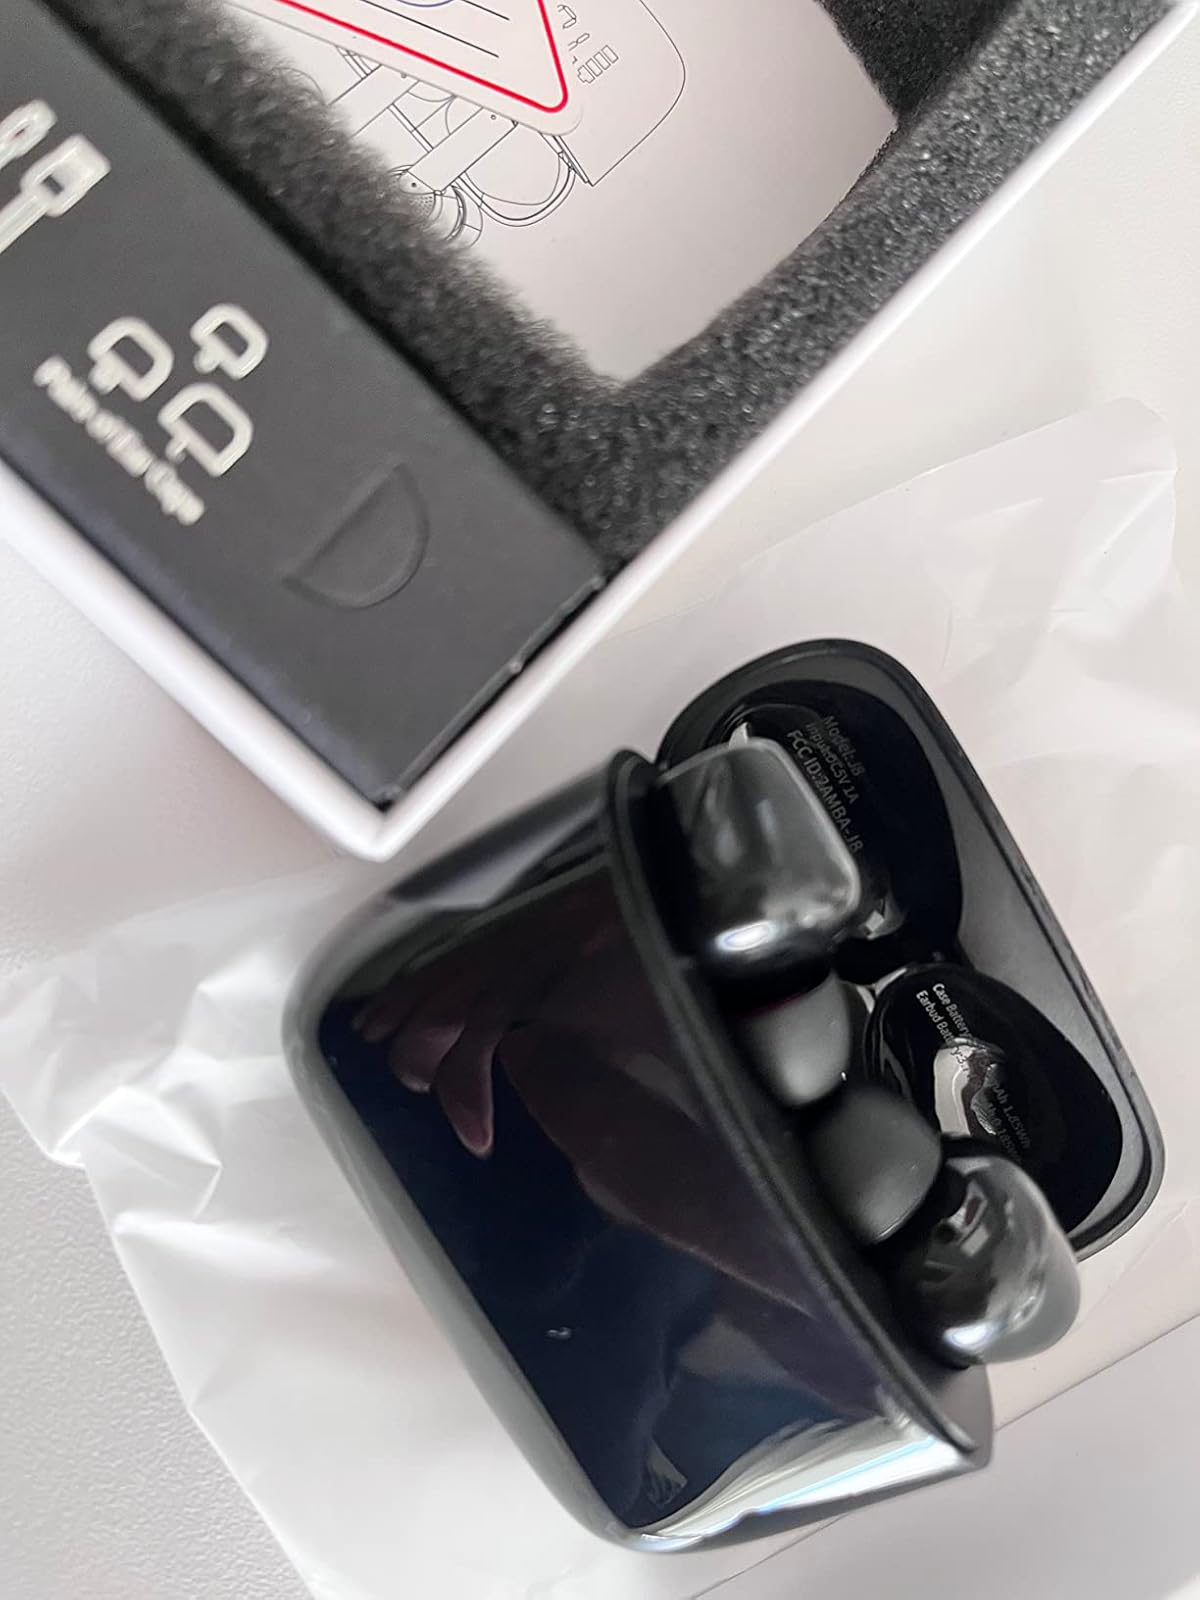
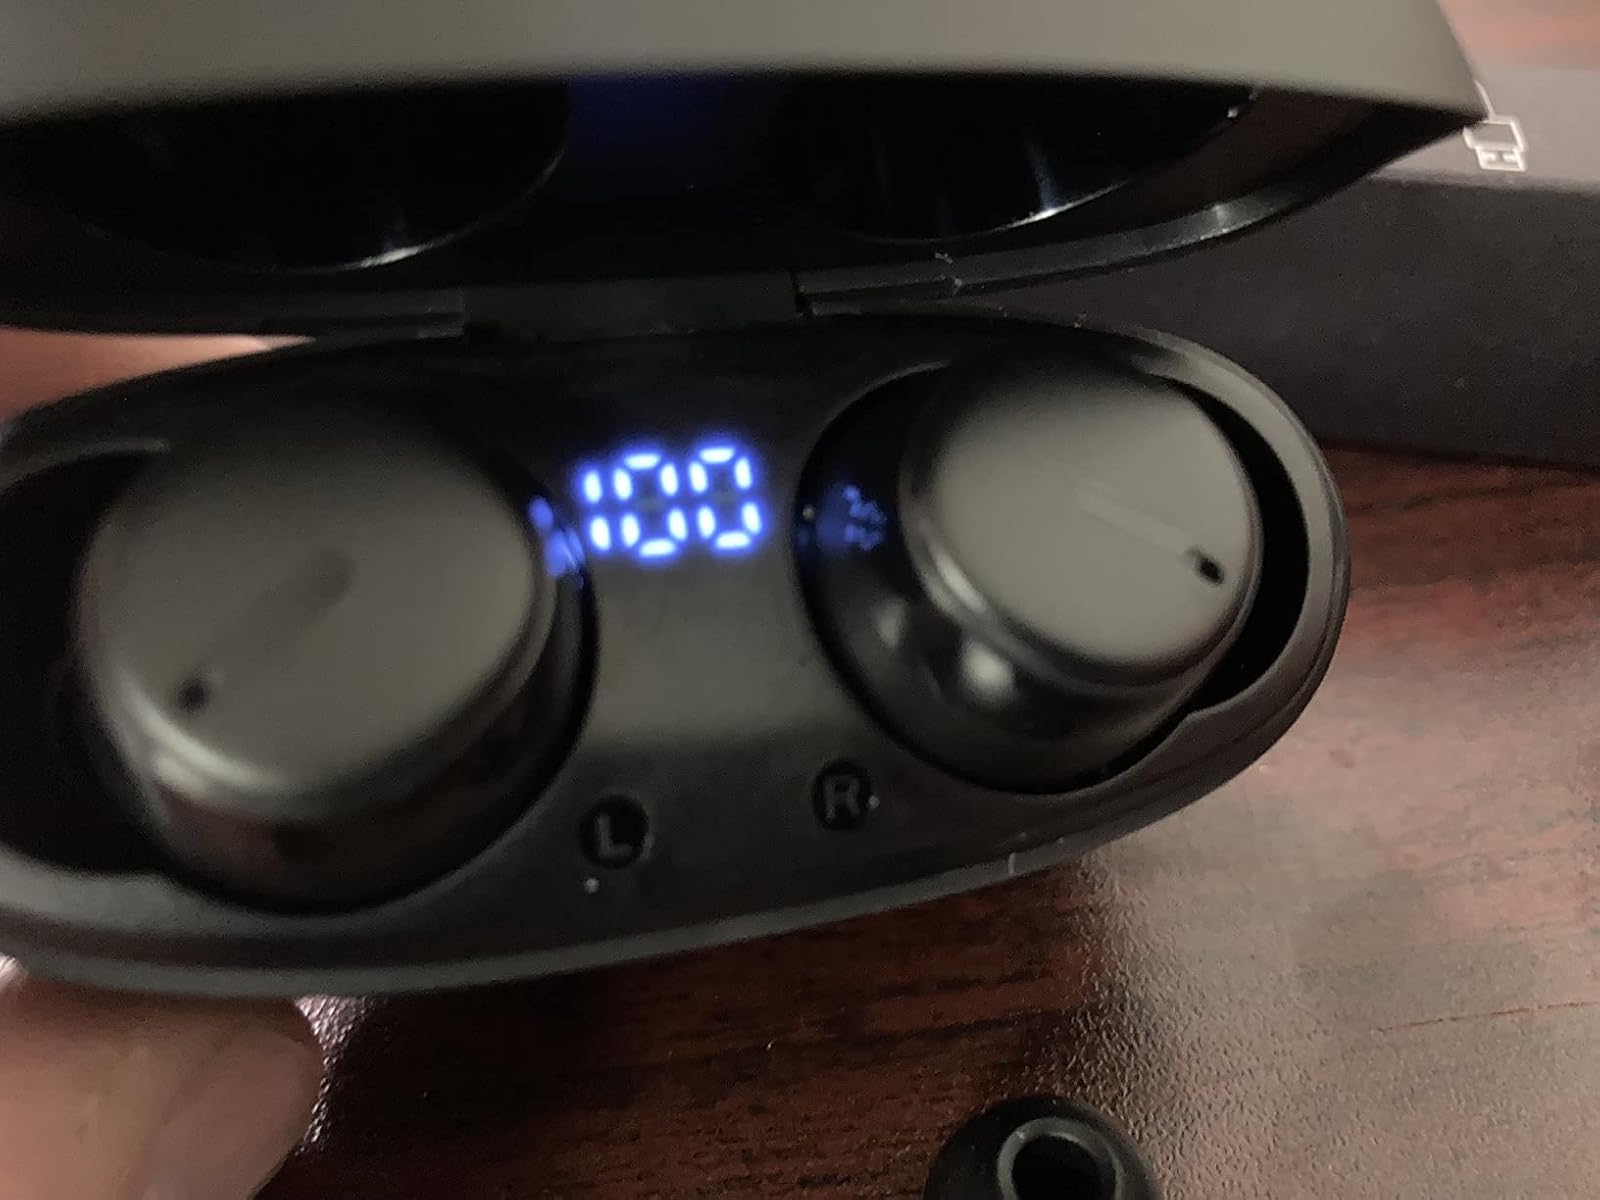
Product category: earbuds
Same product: no